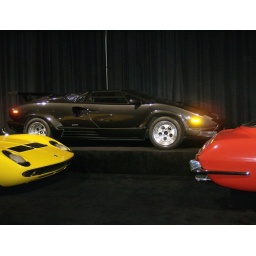
Lamborghini sports car in lamborghini theater